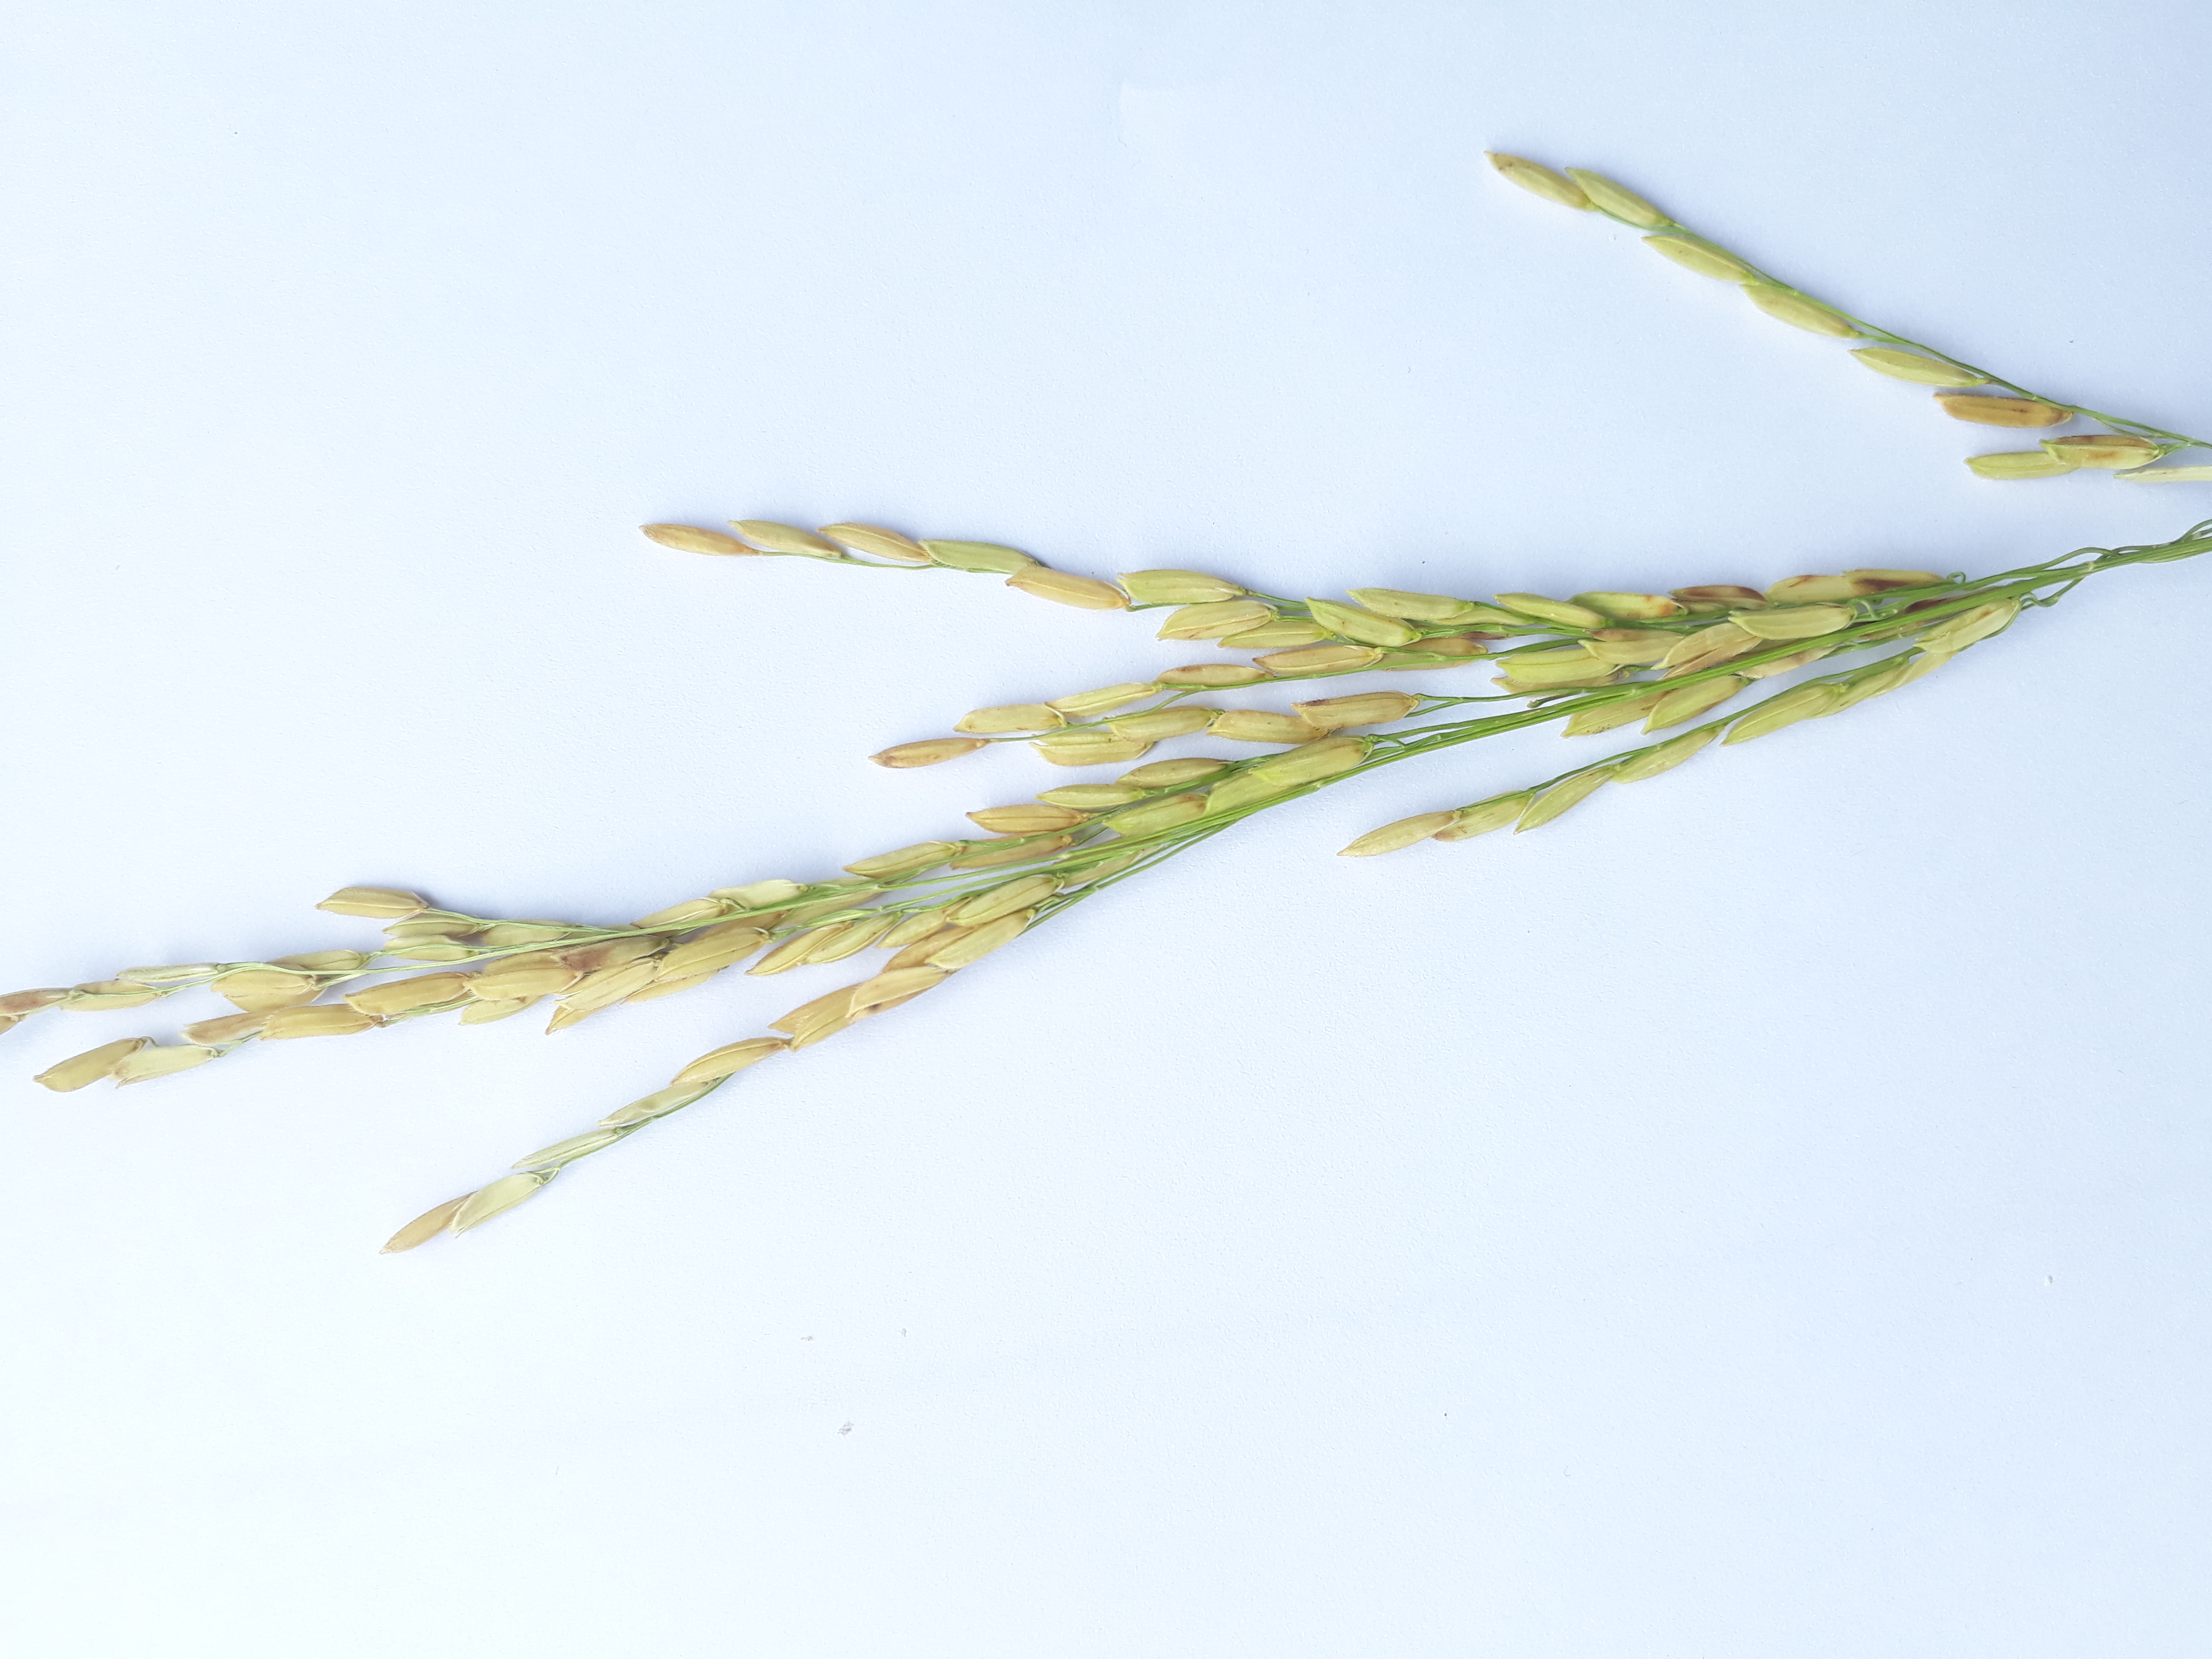
Label: Healthy